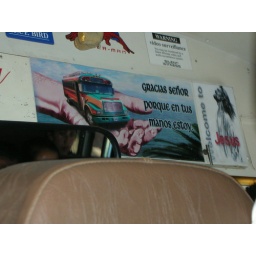
signs like this on the chicken bus always instill confidencetranslated:thank you God, because I am in your hands